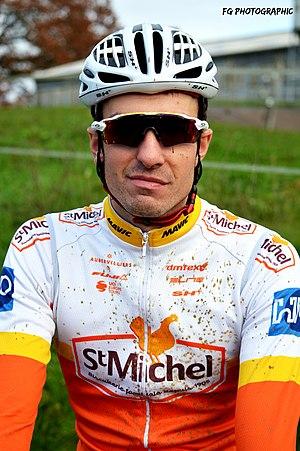
Yoann PAILLOT décembre 2018
Yoann Paillot, né le 28 mai 1991 à Angoulême, est un coureur cycliste français, membre de l'équipe Saint-Michel-Auber 93. En 2011, il est devenu champion d'Europe du contre-la-montre espoirs à Offida en Italie.